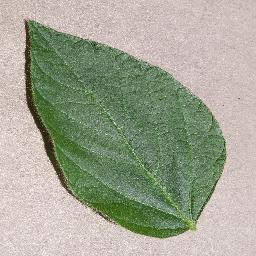
Label: Soybean___healthy